Shane Kimbrough

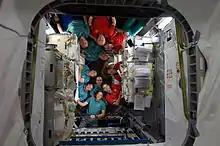
STS-126 and Expedition 18 group photo

Kimbrough was a mission specialist on STS-126, which launched on November 14, 2008. During the mission, Kimbrough performed two EVAs.